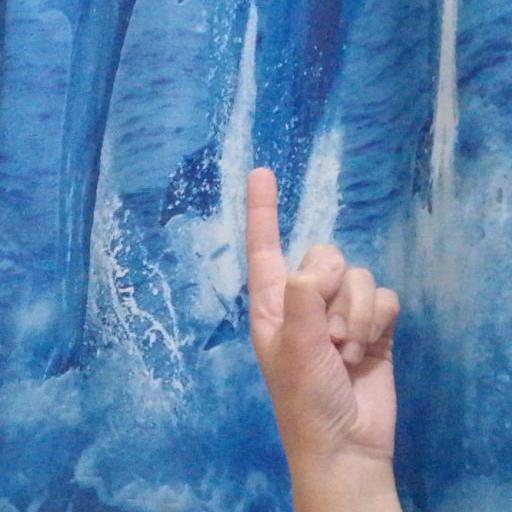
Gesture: one